Ingrid Thulin

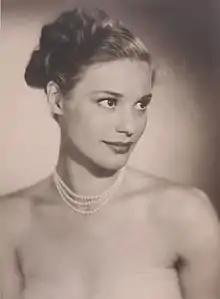
Thulin in 1952

Ingrid Lilian Thulin (27 January 1926 – 7 January 2004) was a Swedish actress and director who collaborated with filmmaker Ingmar Bergman. She was often cast as harrowing and desperate characters, and earned acclaim from both Swedish and international critics. She won the Cannes Film Festival Award for Best Actress for her performance in "Brink of Life" (1958) and the inaugural Guldbagge Award for Best Actress in a Leading Role for "The Silence" (1963), and was nominated for a Best Supporting Actress BAFTA for "Cries and Whispers" (1972).